Which point is corresponding to the reference point?
Reference image:
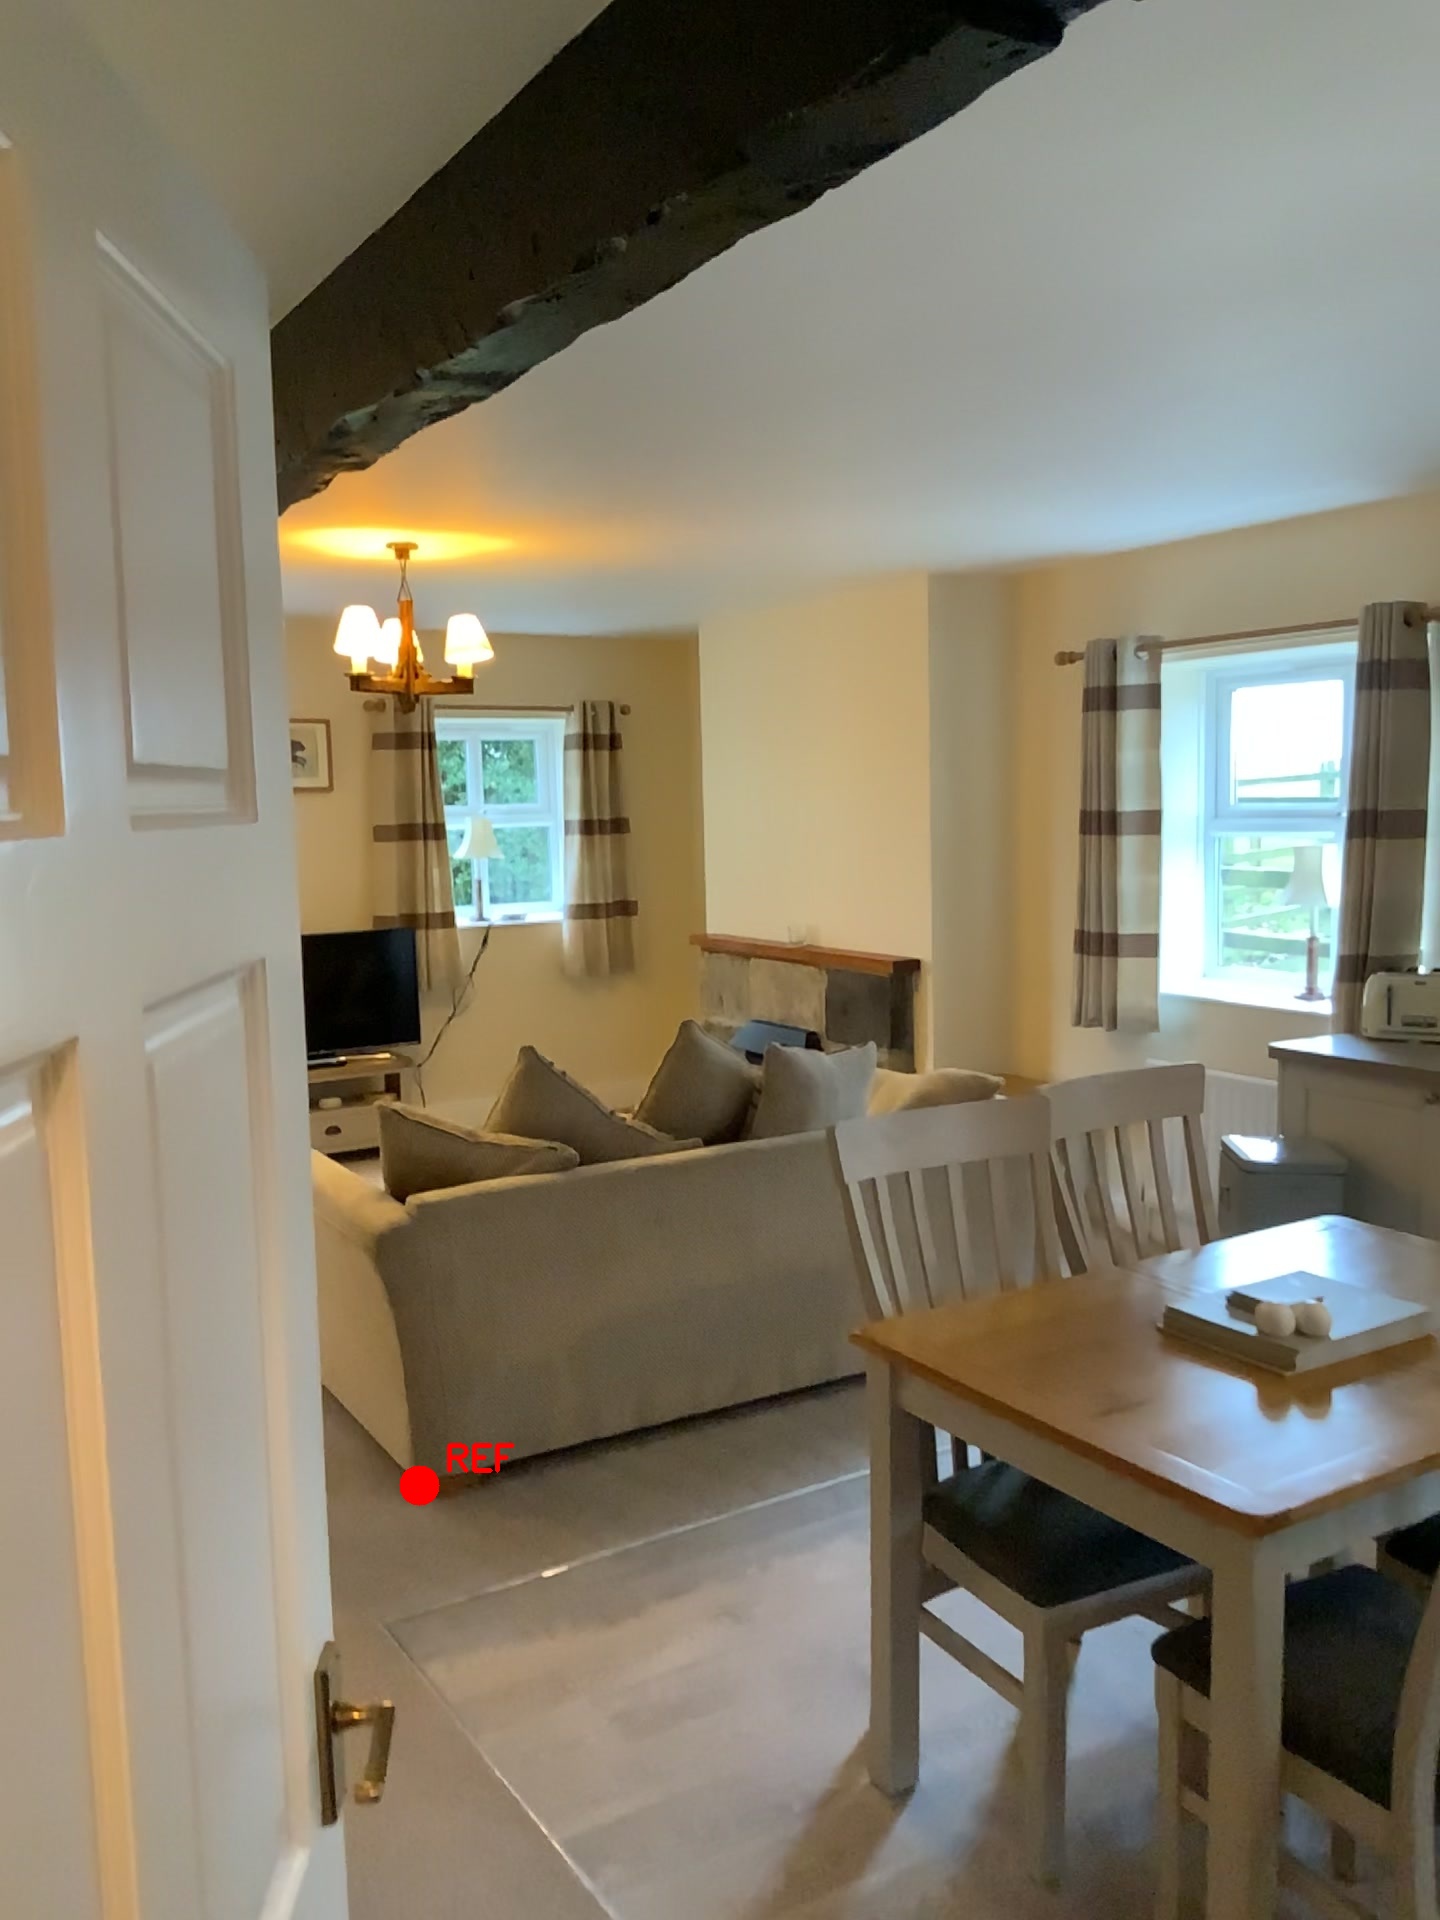
Option image:
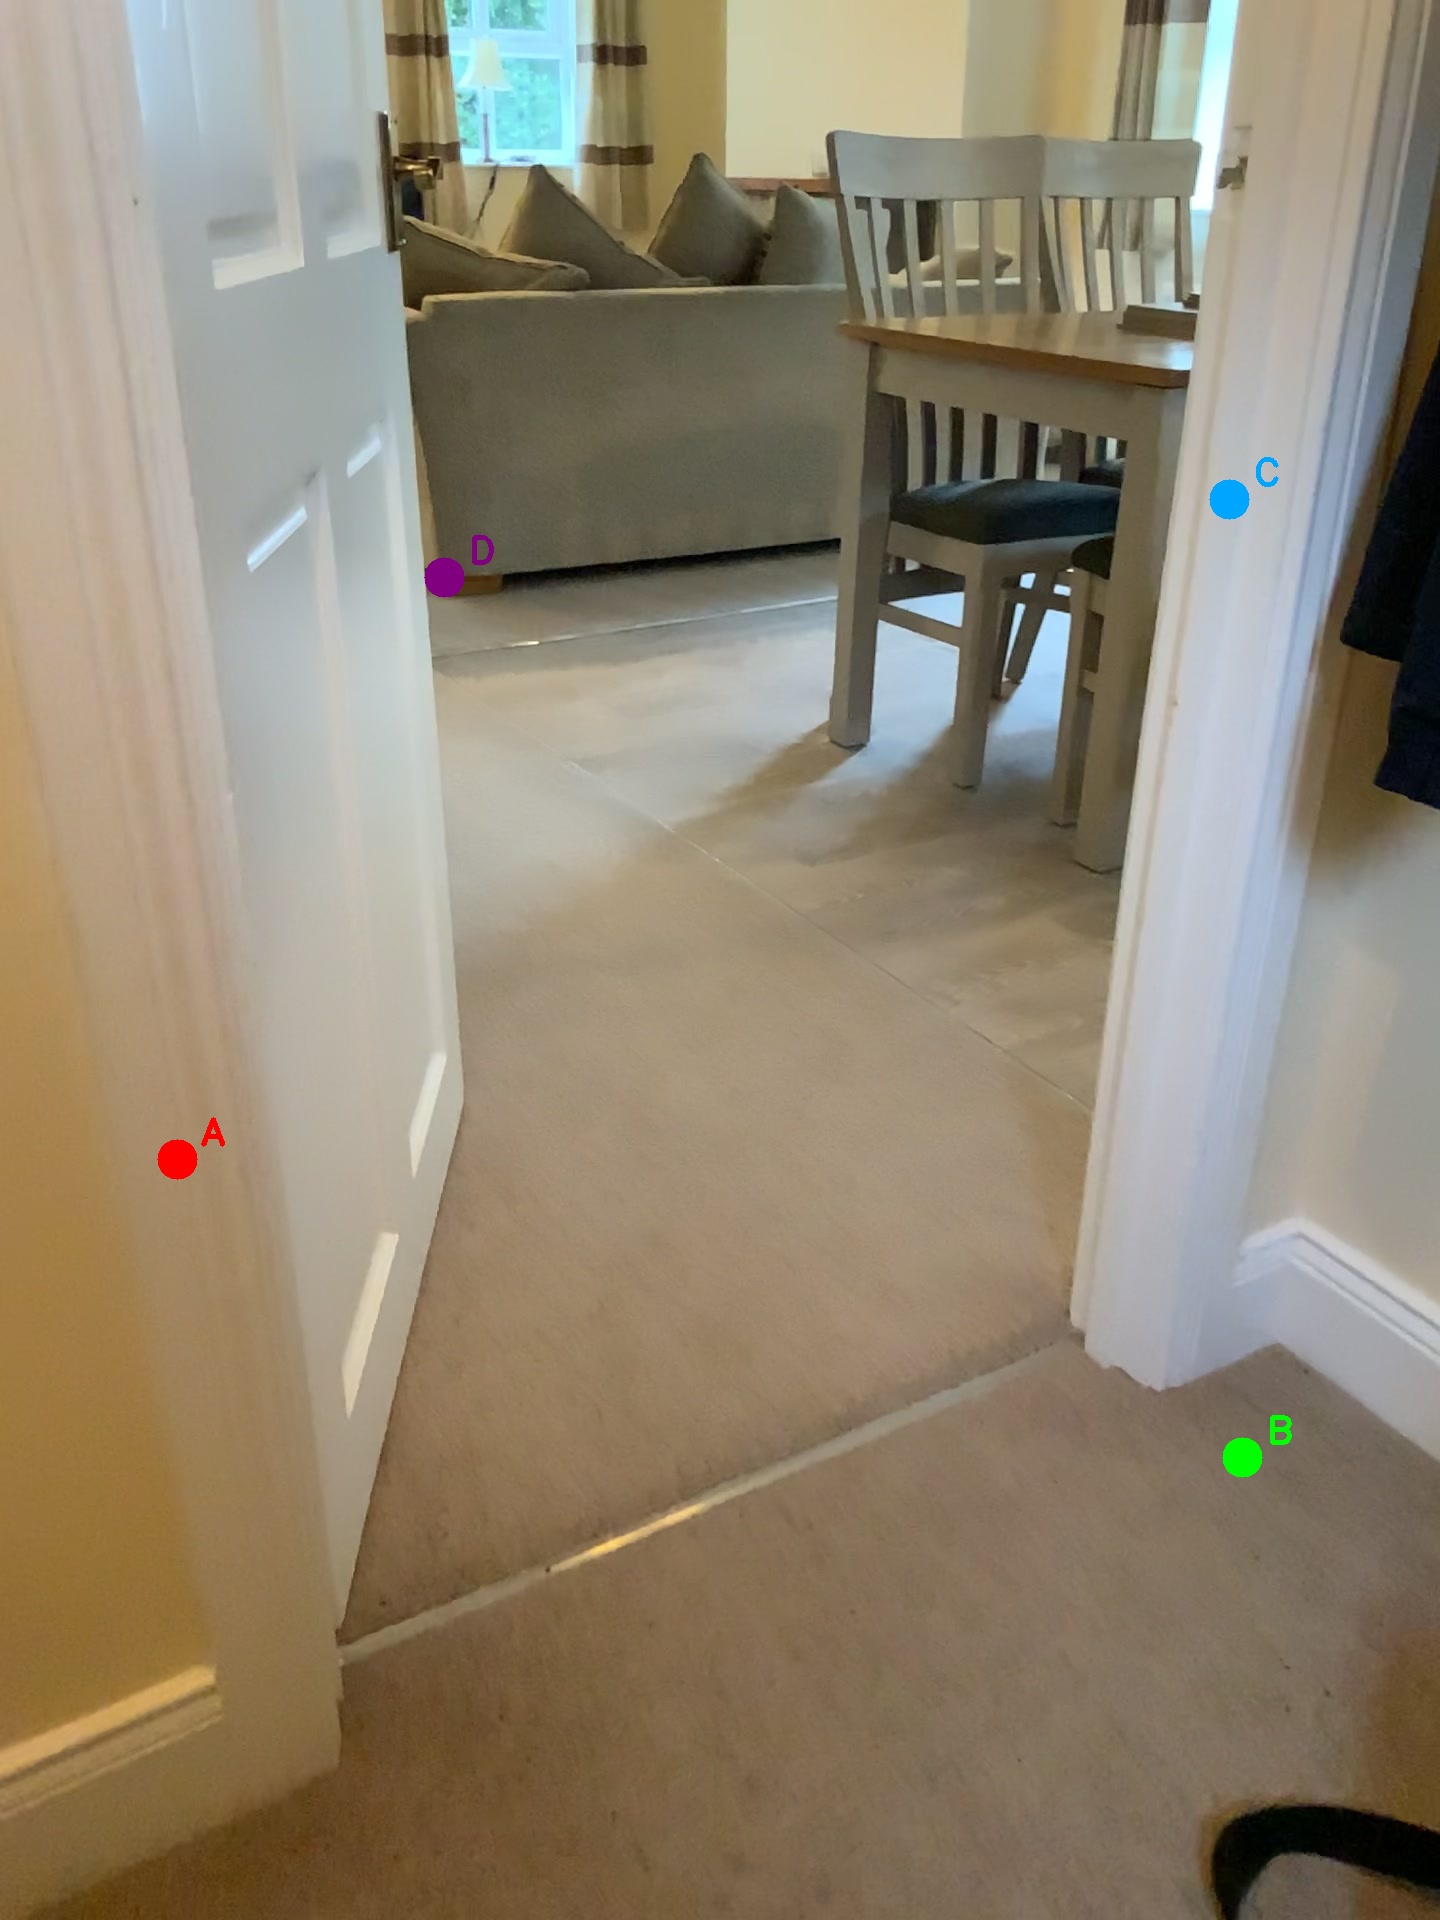
Choices:
Point A
Point B
Point C
Point D
Answer: (D)